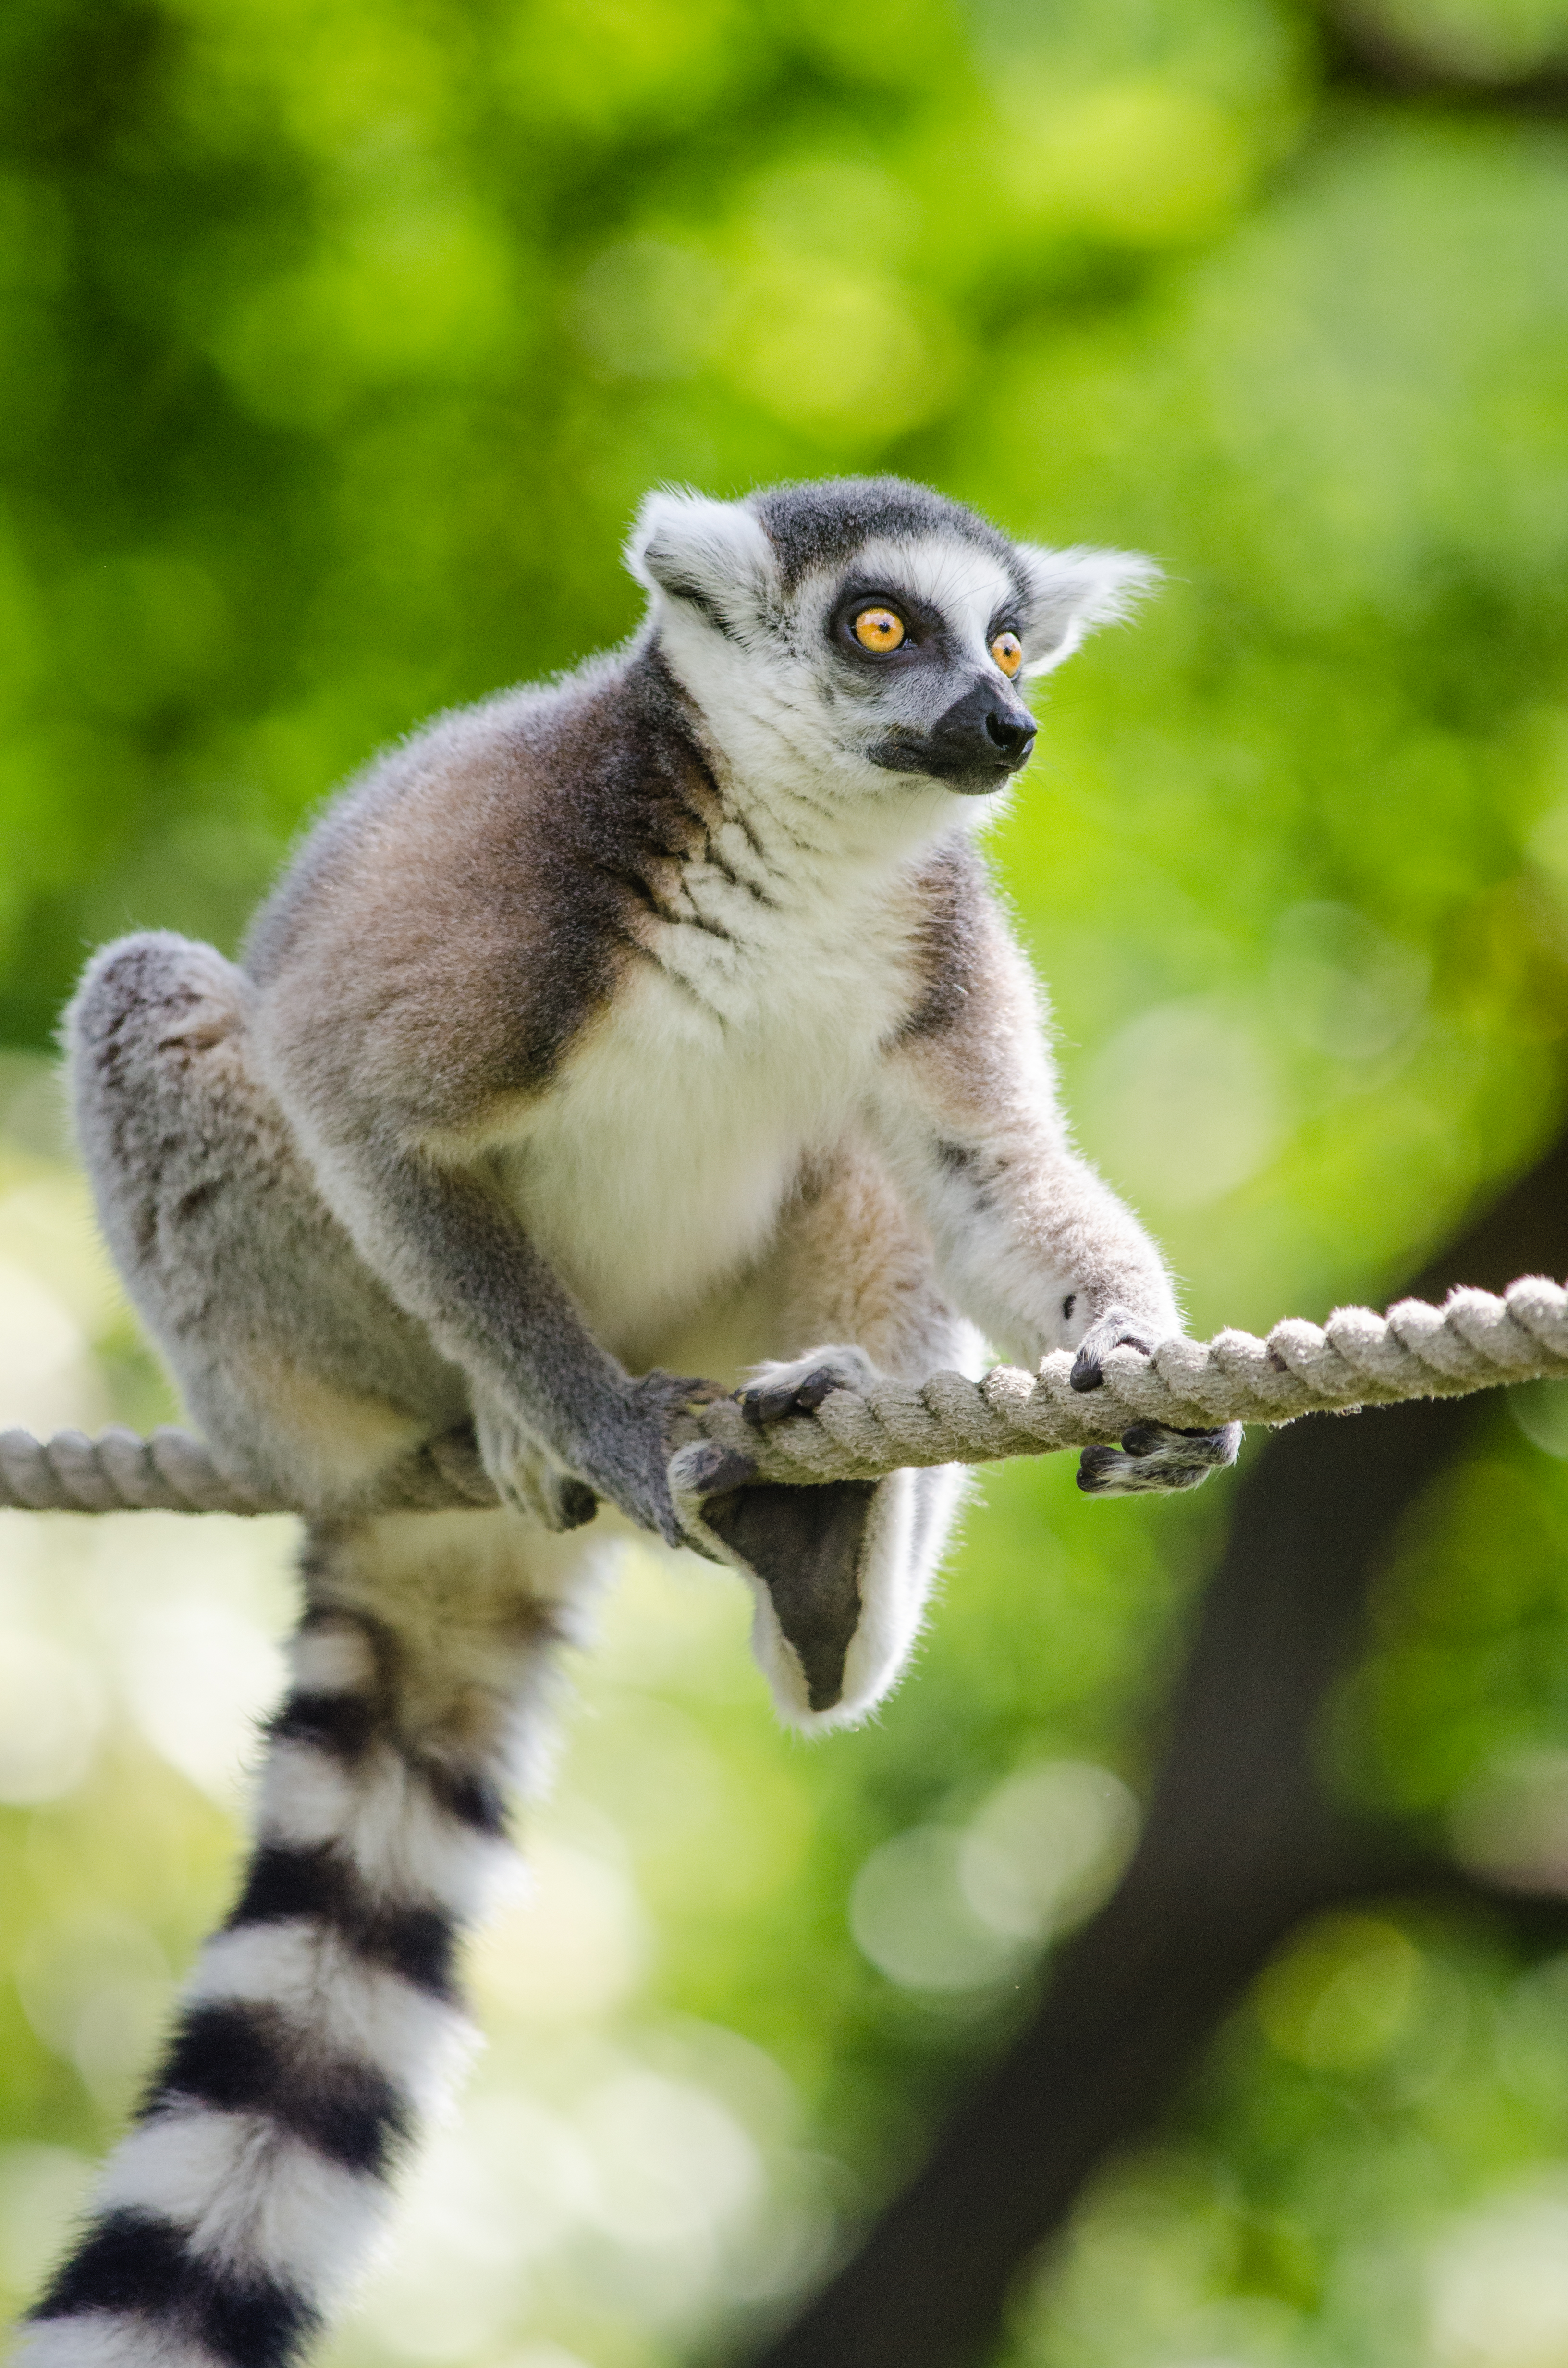
tree, nature, bokeh, ring, feet, animal, cute, wildlife, zoo, fur, mammal, nikon, fauna, primate, squirrel monkey, eyes, hands, animals, madagascar, vertebrate, tier, ss, fell, augen, baum, adorable, lemur, d7000, niedlich, tailed, catta, katta, tierpart, hnde, fse, madagaskar, 300mm, new world monkey, indri